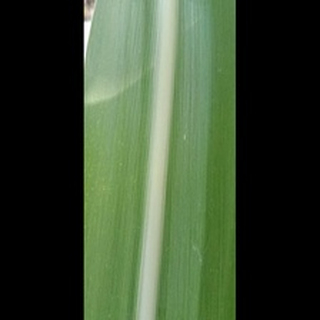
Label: healthy_sugarcane